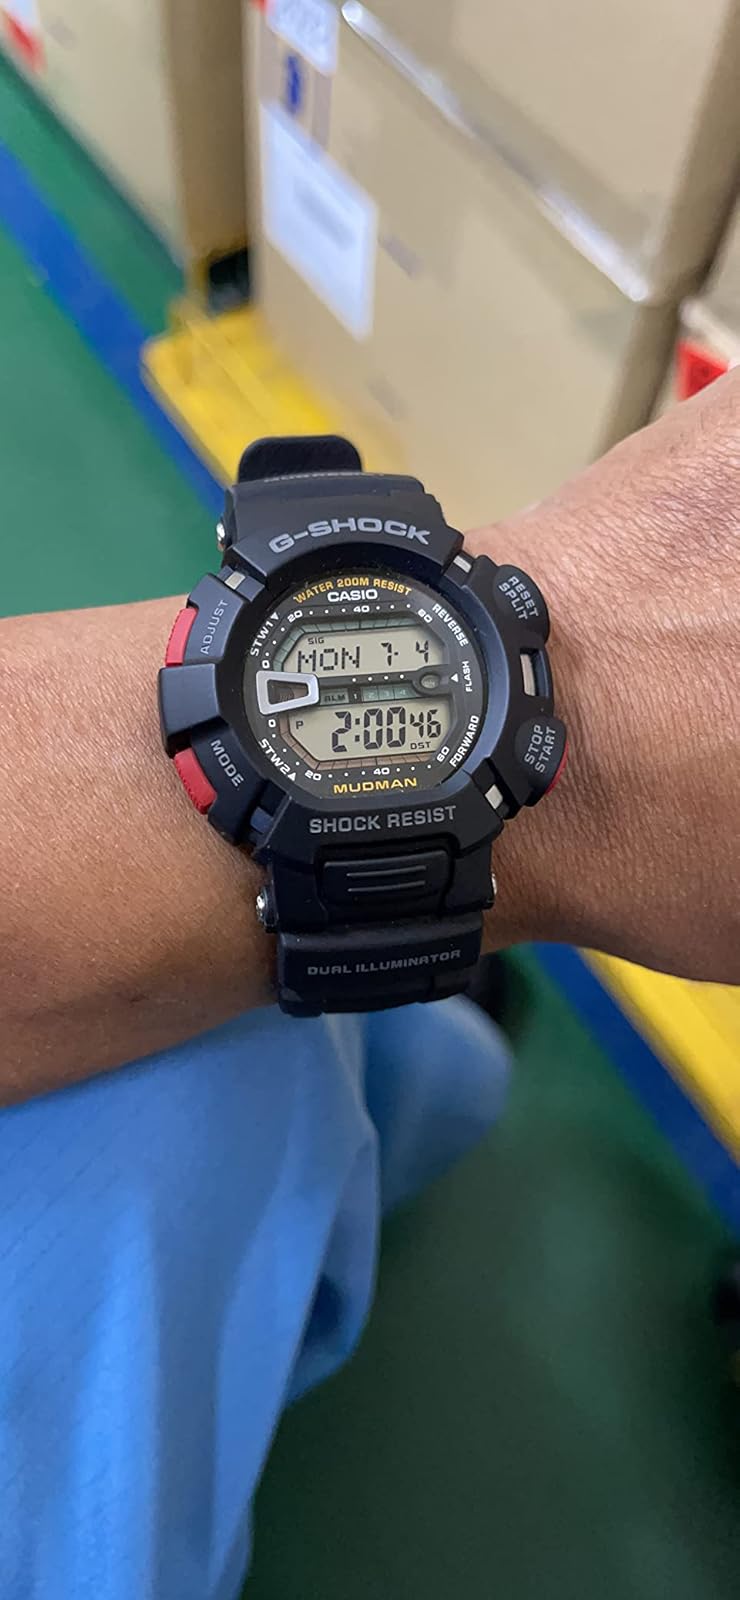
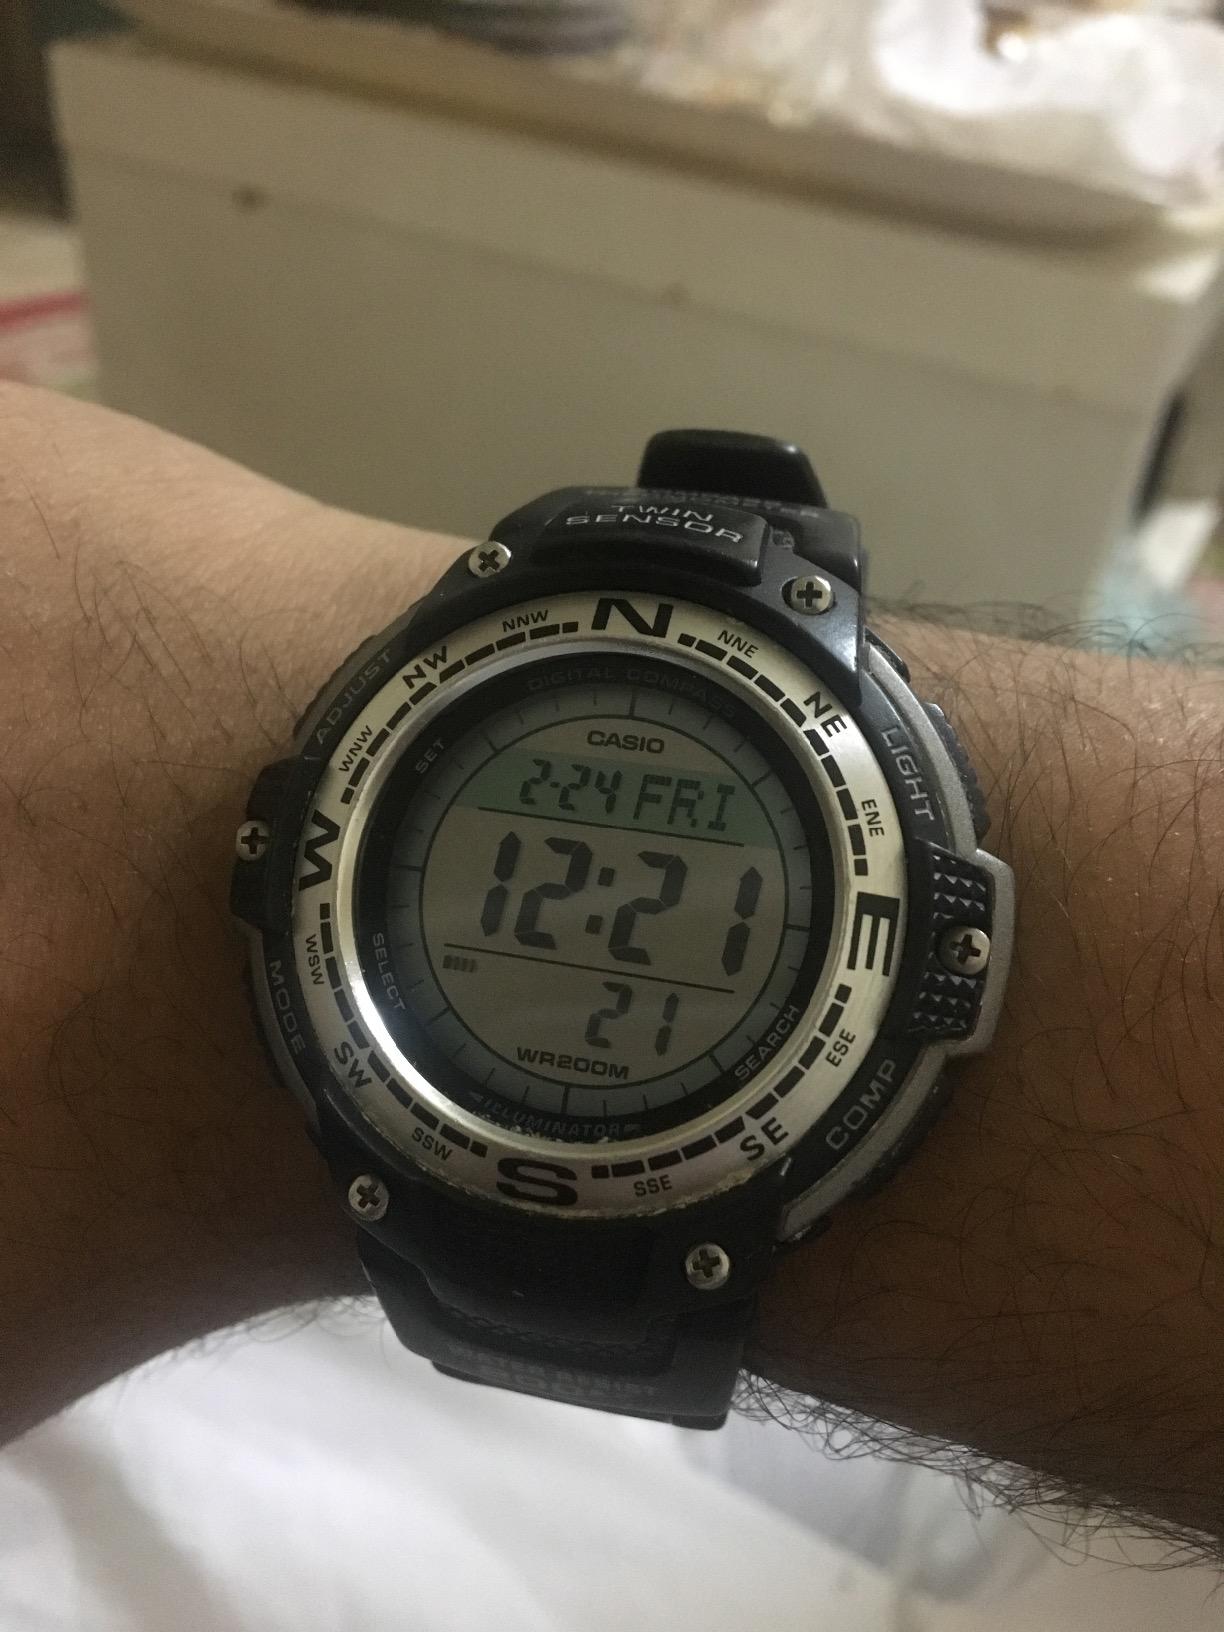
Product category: accessories_watch
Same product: no